Fredensborg

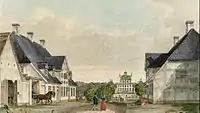
Fredensborg in 1826,drawing by H. G. F. Holm

The earliest settlement in the area was the village of Asminderød. The town of Fredensborg emerged outside Fredensborg Palace, which was designed by Johan Cornelius Krieger and completed in 1722. The name, which means the Palace of Peace," commemorates the termination of the Great Northern War.